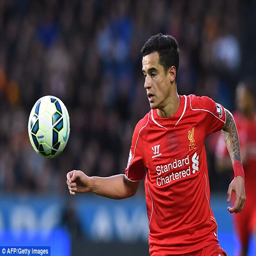
soccer player is also named in the party of players that will play in the tournament